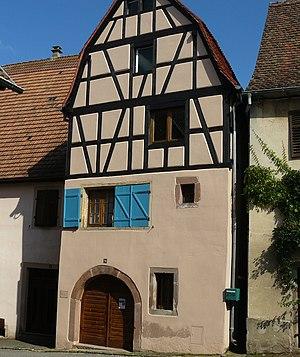
Ancien fournil communal (1490), 14 rue du Schlossberg
Zellenberg est une commune française située dans le département du Haut-Rhin, en région Grand Est.